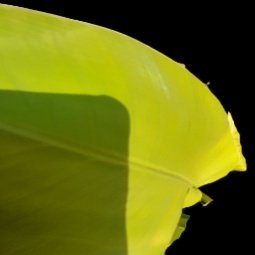
Label: Iron